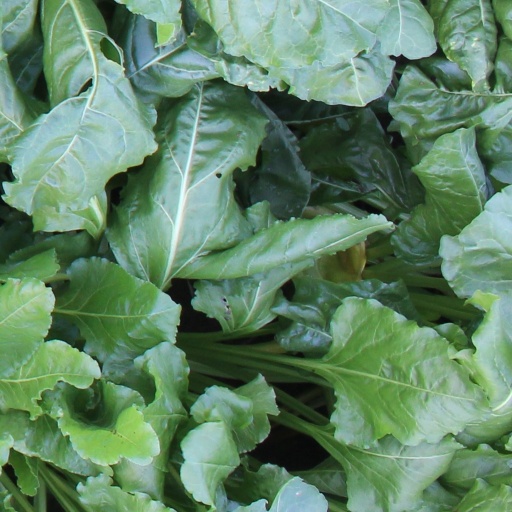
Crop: sugar beet